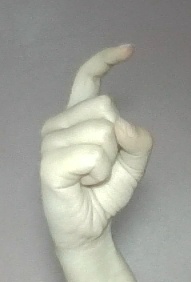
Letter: ra